Abolitionism in the United States

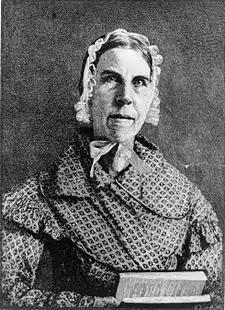
Sarah Moore Grimké (1792–1873), abolitionist and women's rights advocate

The abolitionist movement began about the time of the United States' independence. Quakers played a big role. The first abolition organization was the Pennsylvania Abolition Society, which first met in 1775; Benjamin Franklin was its president. The New York Manumission Society was founded in 1785 by powerful politicians: John Jay, Alexander Hamilton, and Aaron Burr.